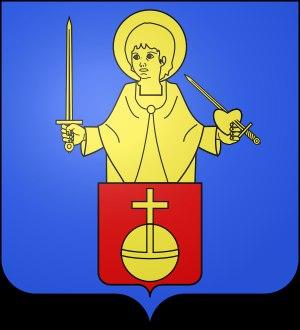
Lipsheim est une commune française située dans le département du Bas-Rhin, dans la région historique et culturelle d'Alsace.